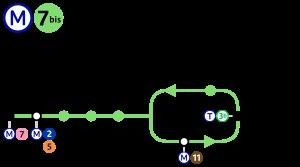
La ligne 7 bis du métro de Paris est l'une des seize lignes du réseau métropolitain de Paris.